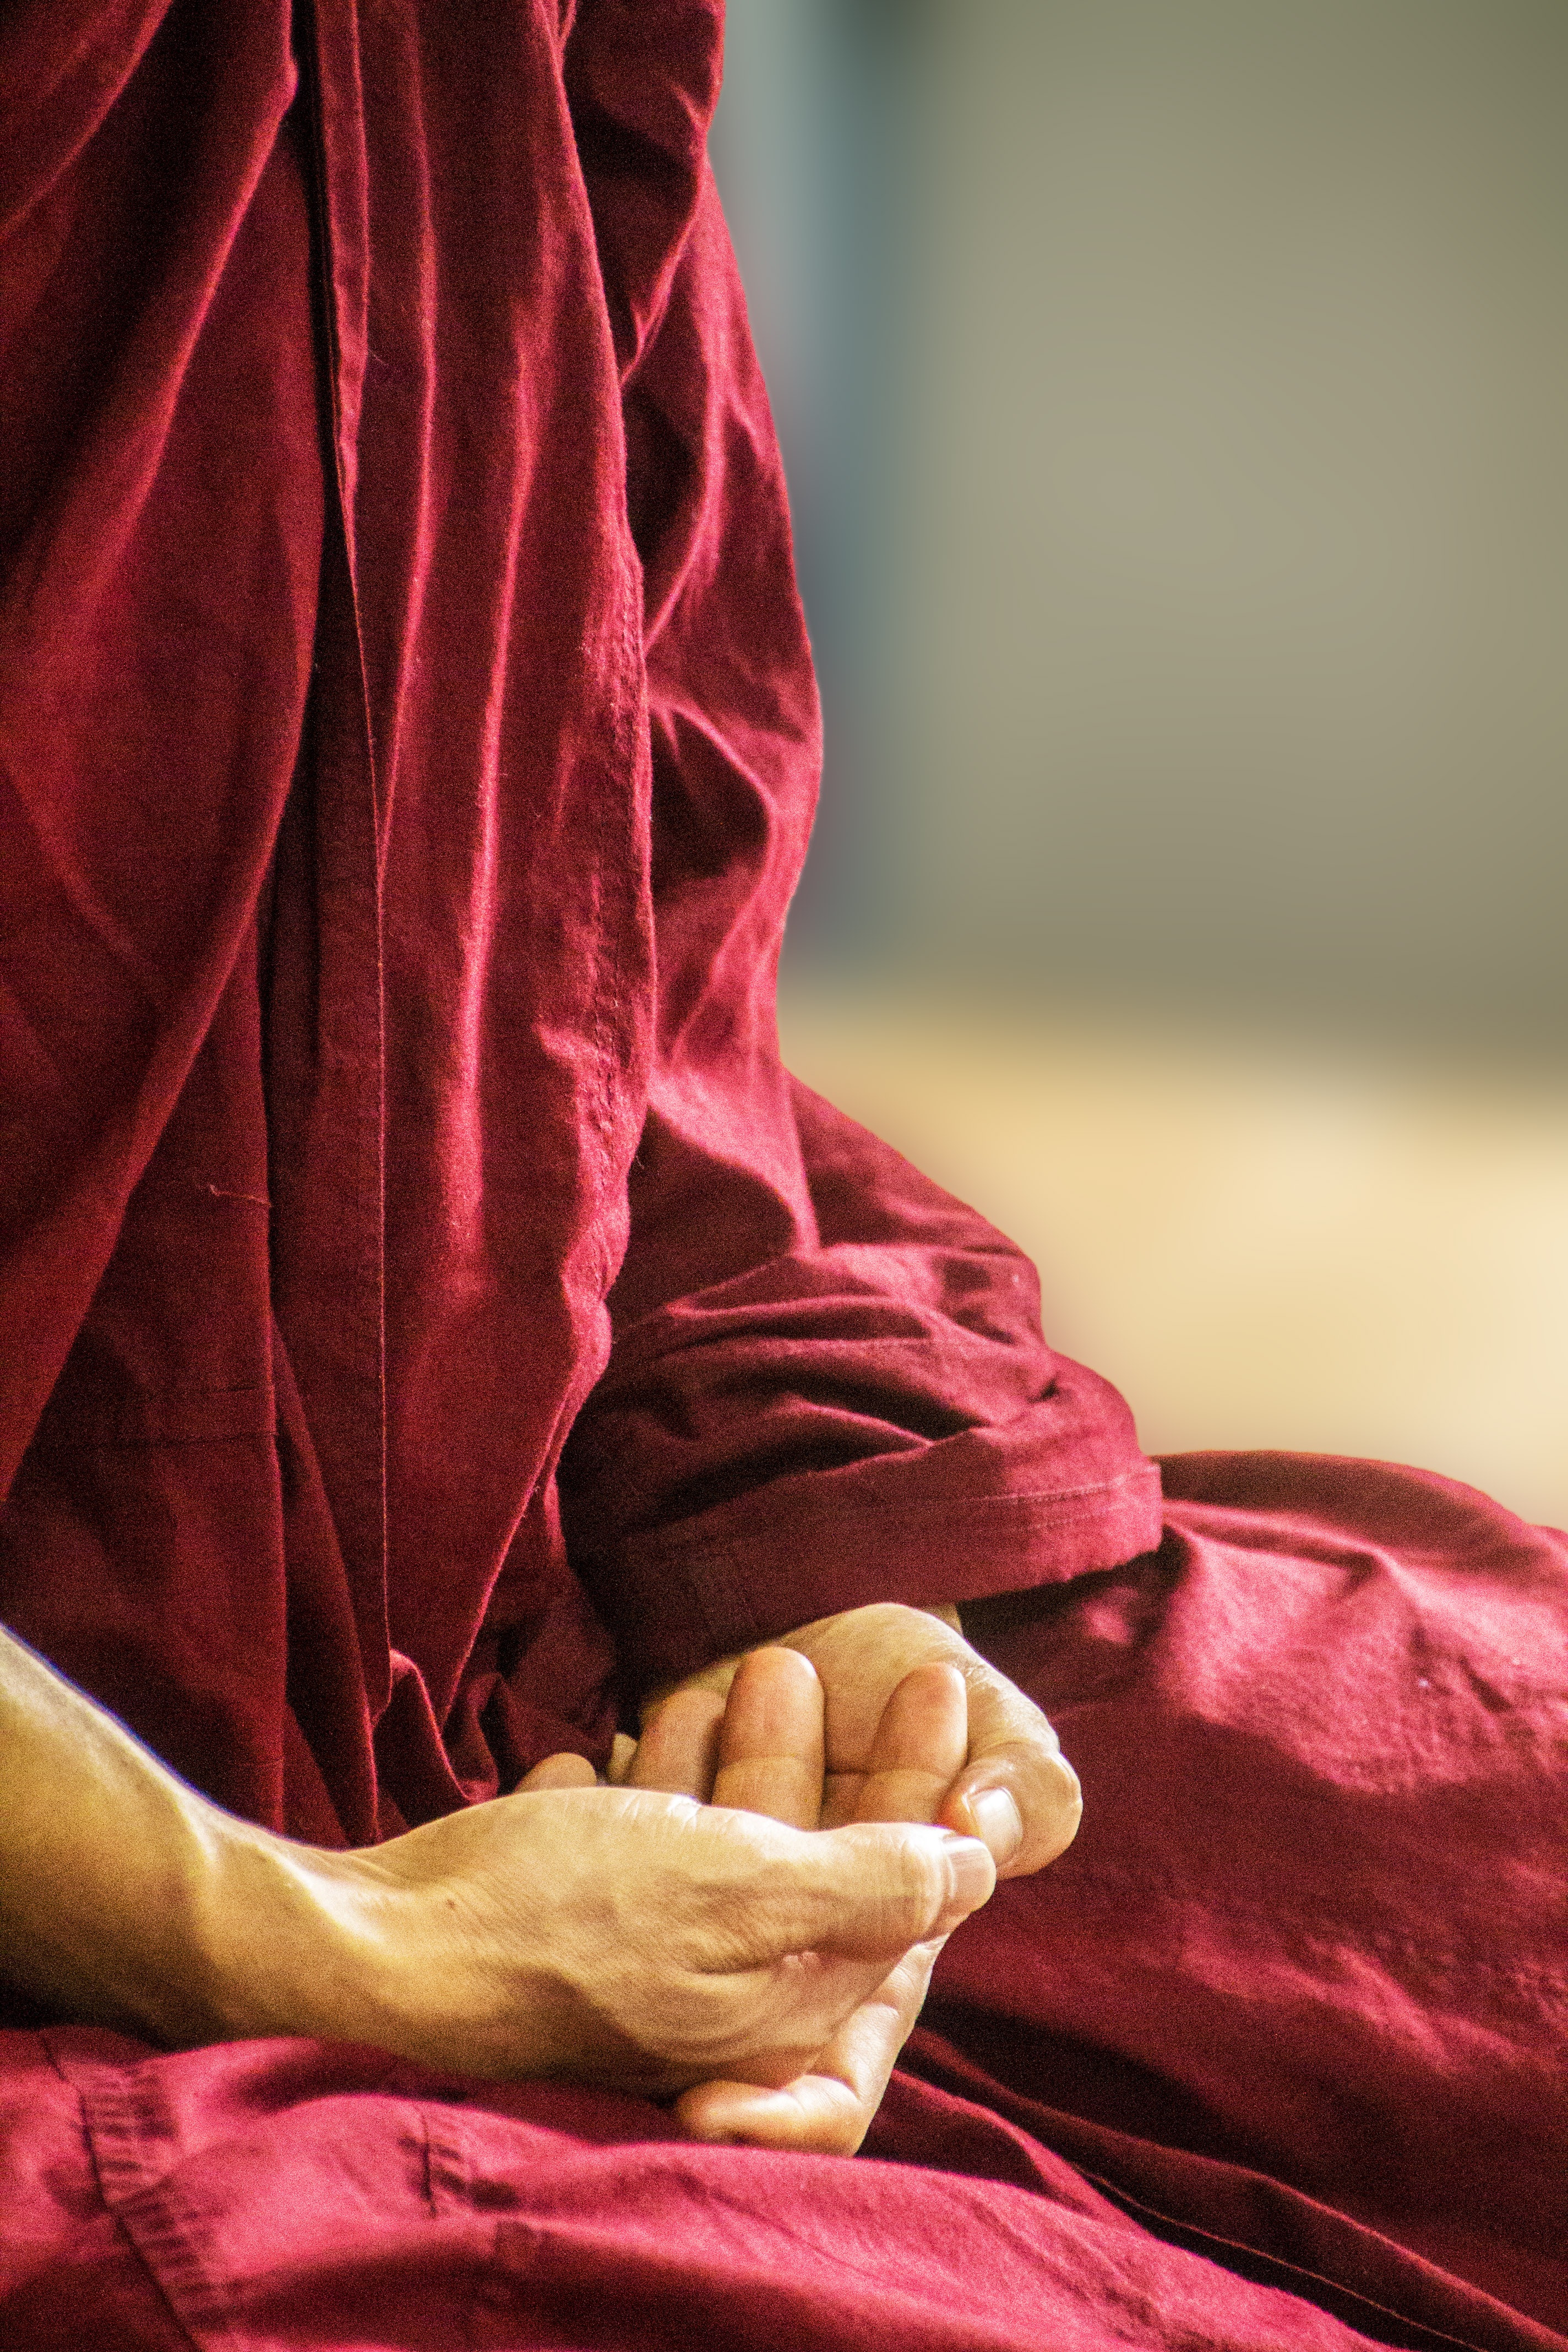
hand, person, red, color, sitting, monk, meditate, buddhist, buddhism, religious, meditation, meditating, spirituality, meditating hand posture, theravada monk, sense, human positions